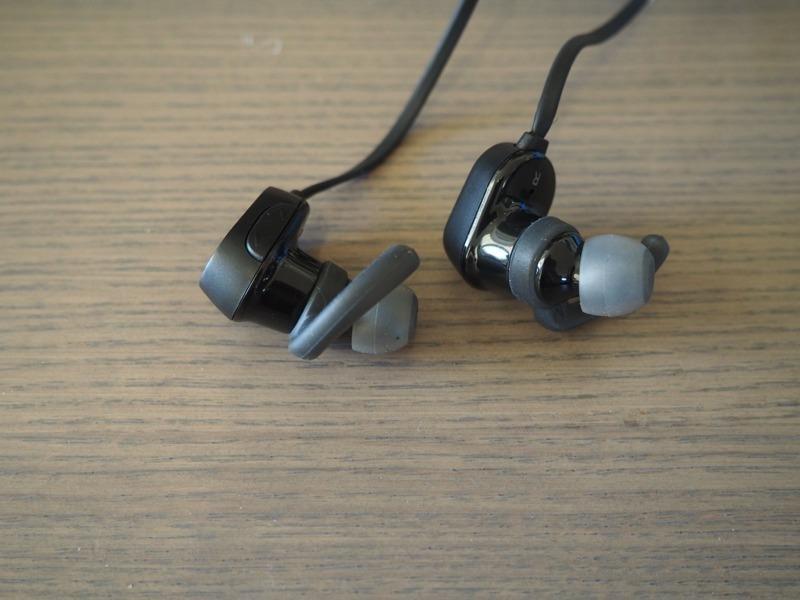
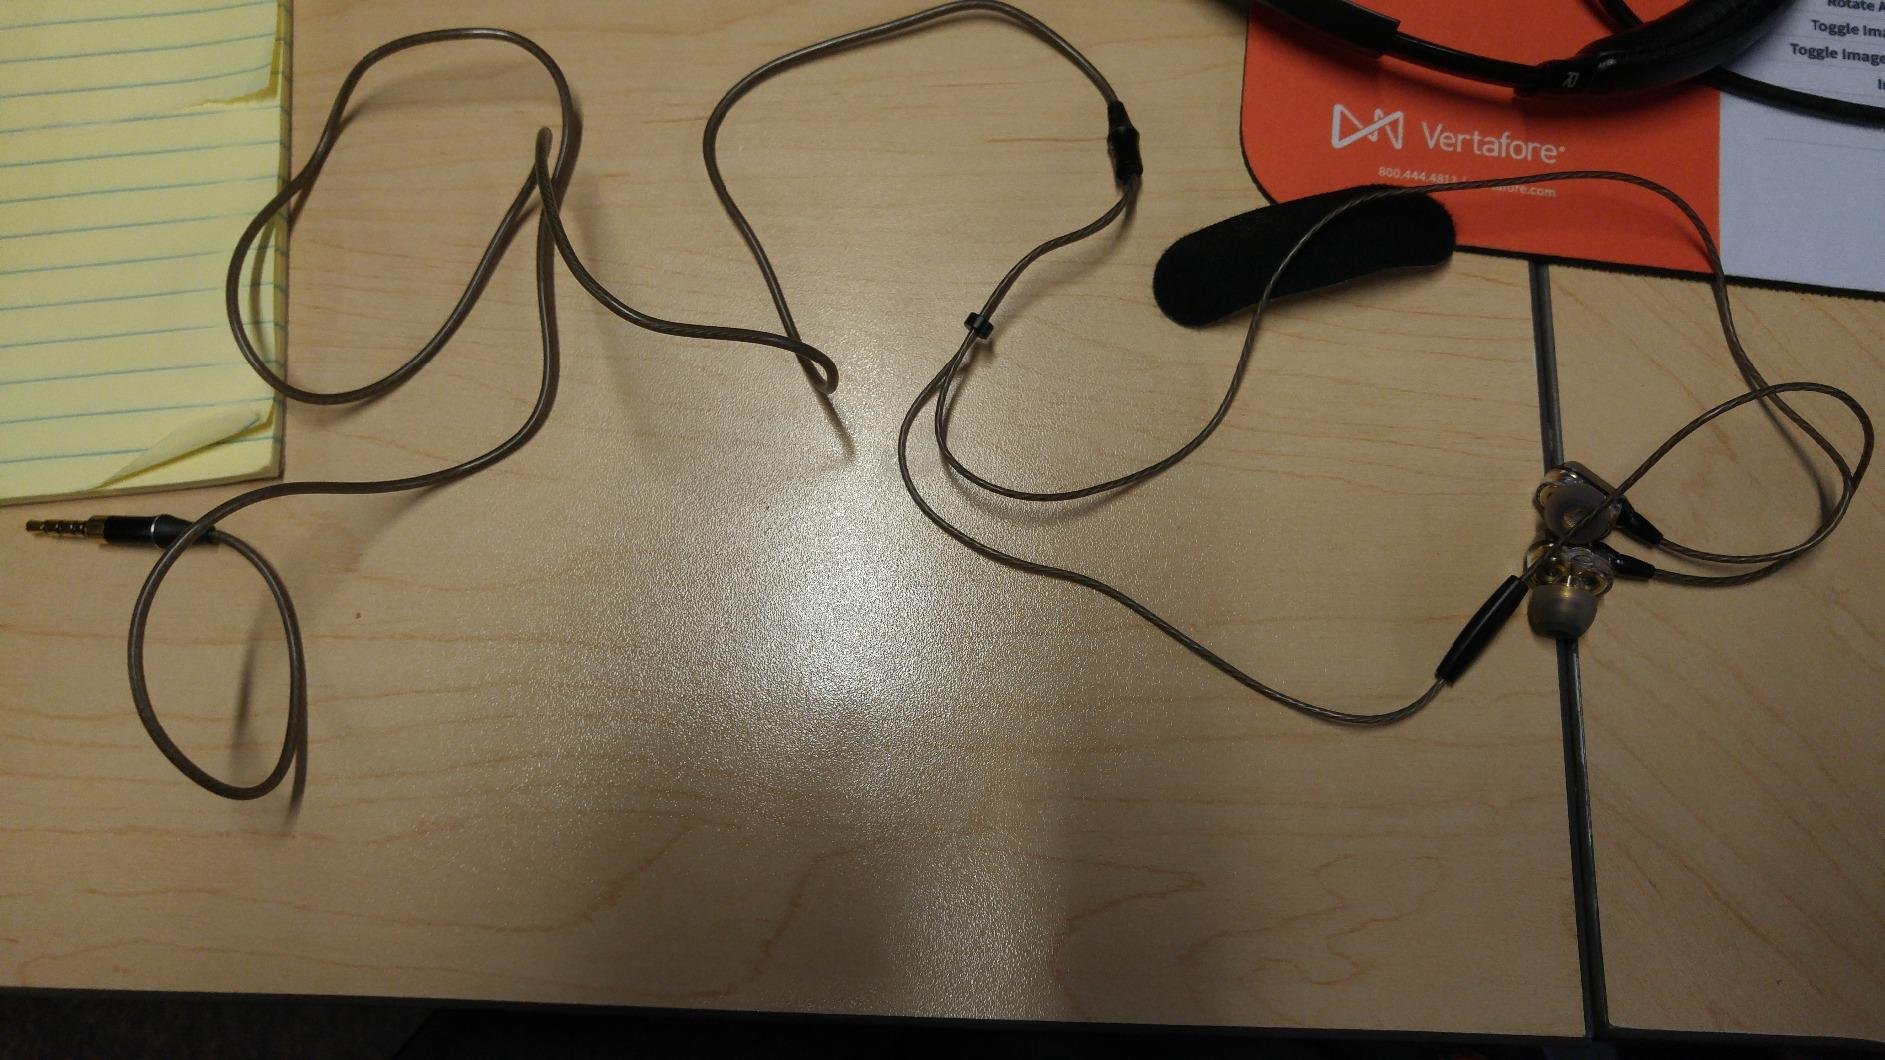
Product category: headphones
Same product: no